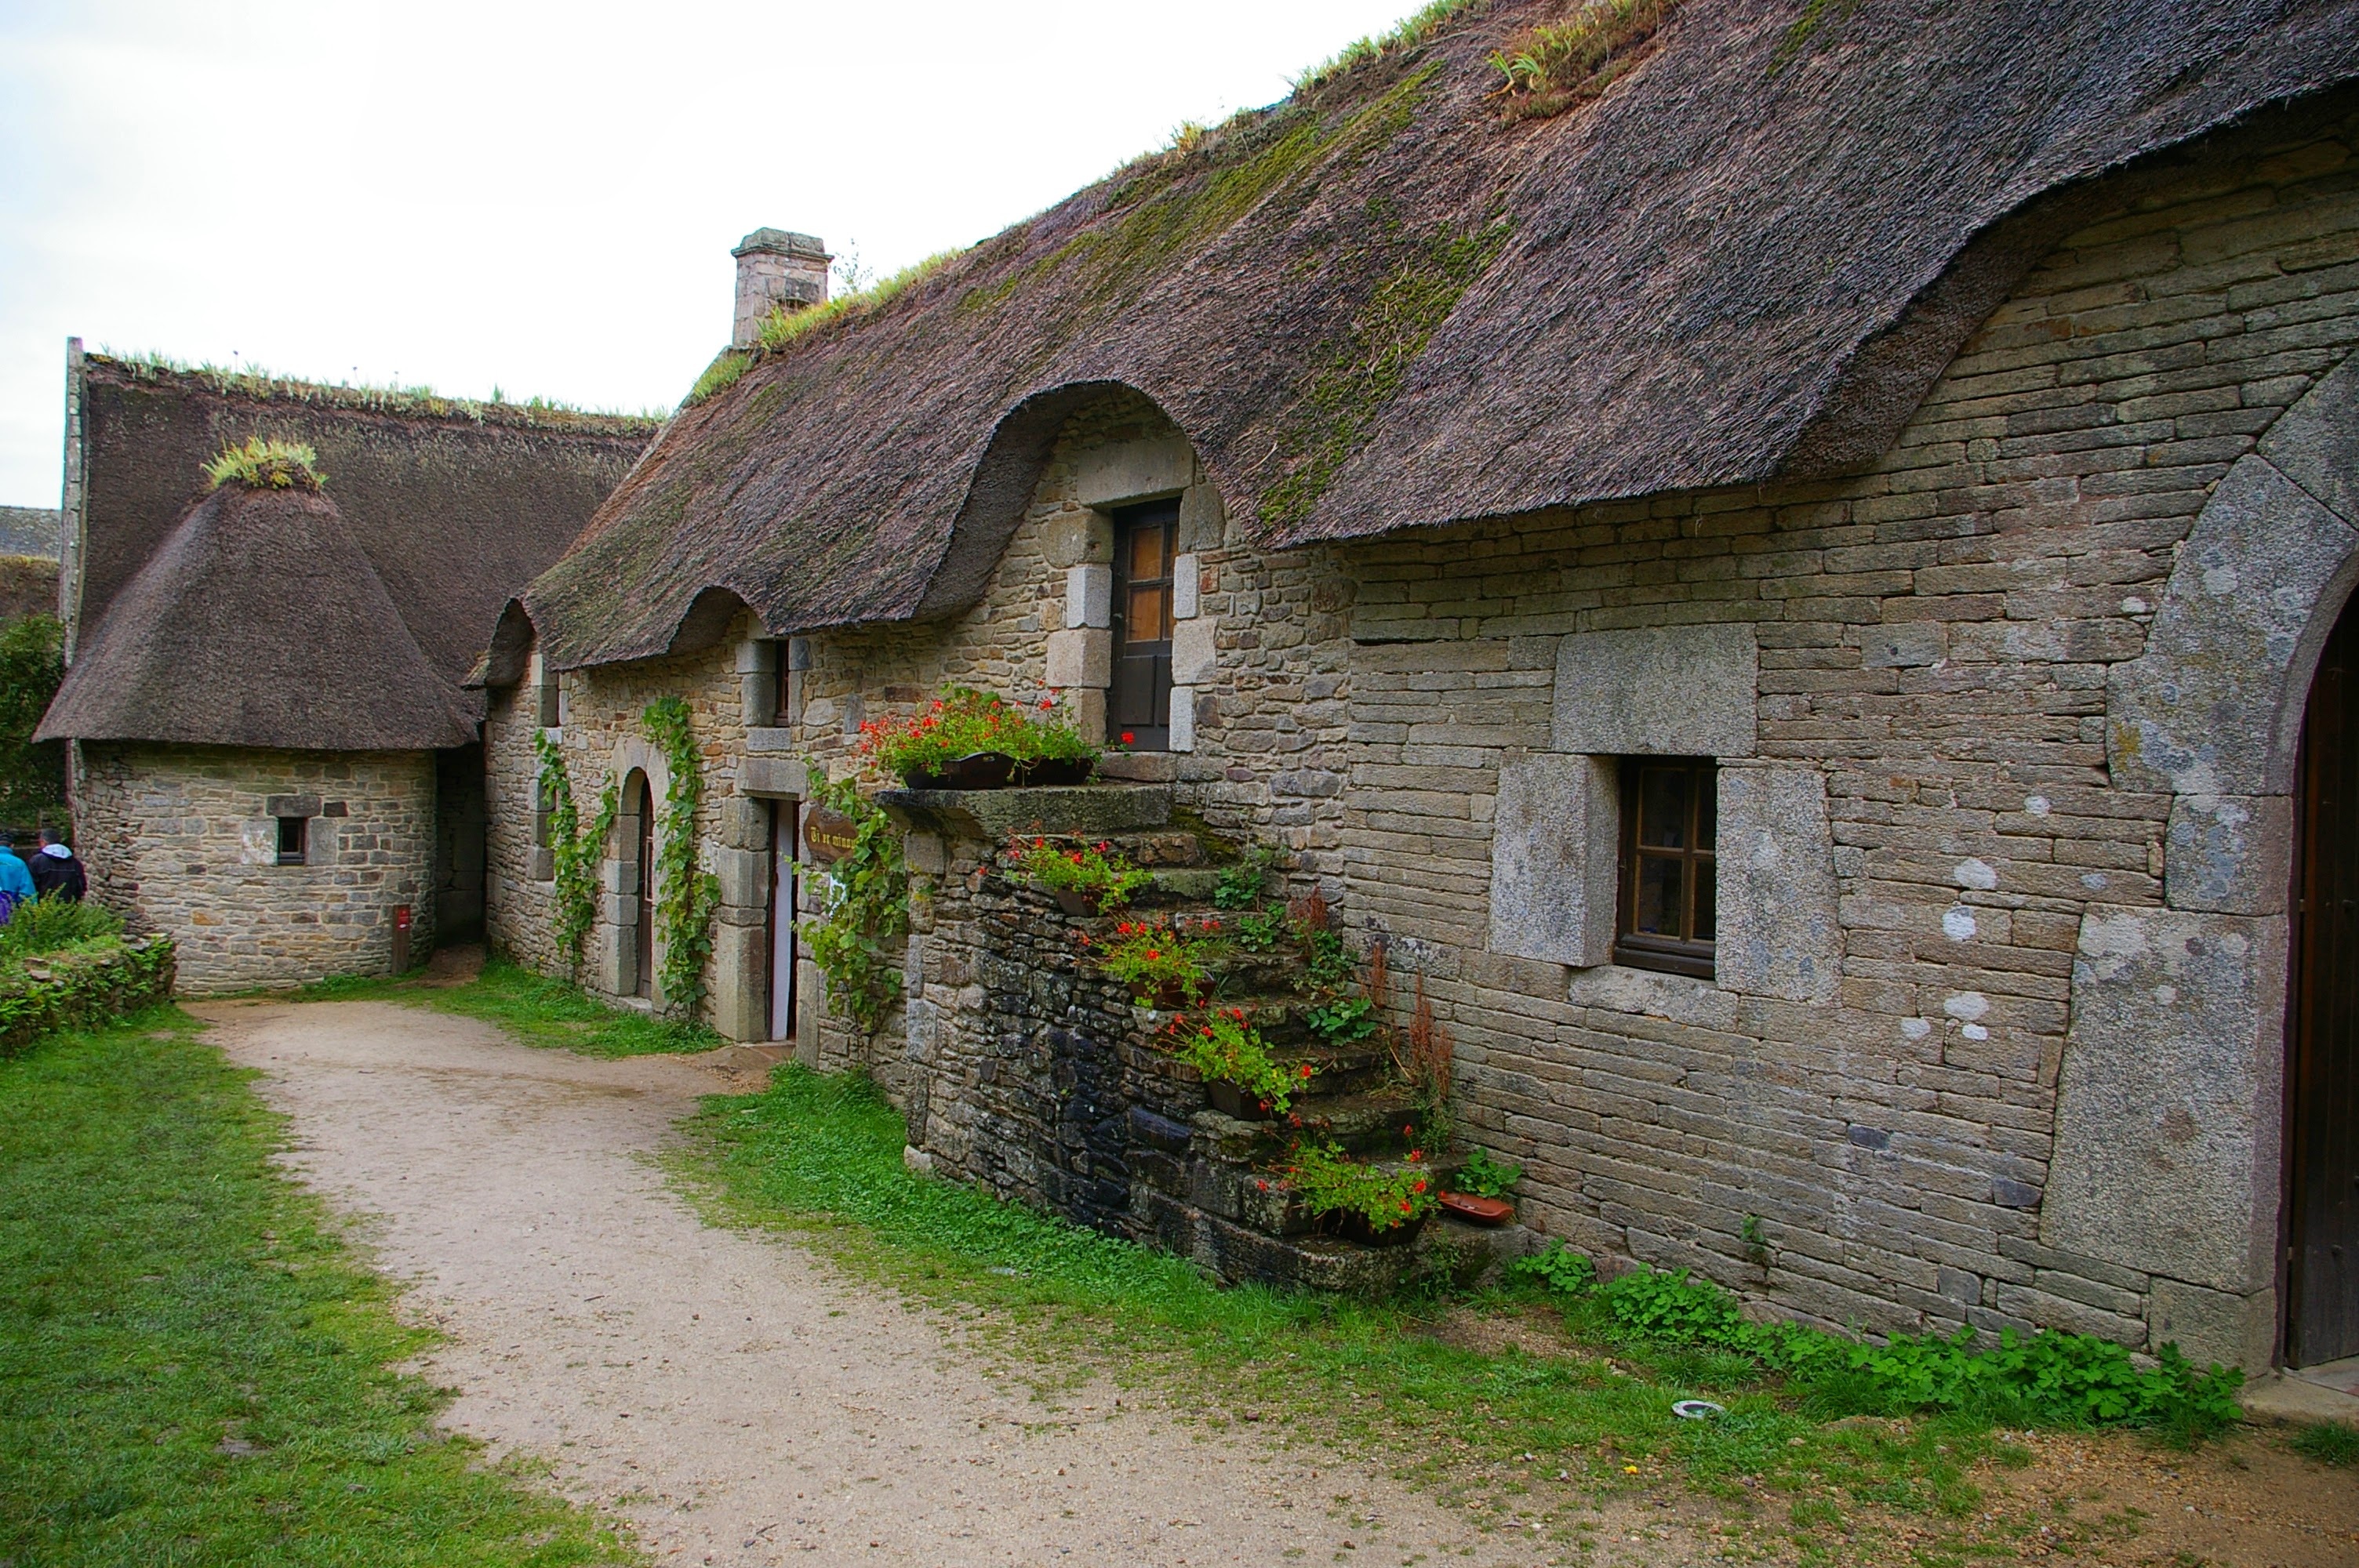
farm, countryside, house, roof, building, wall, village, cottage, property, chapel, ruins, farmhouse, monastery, estate, thatching, rural area